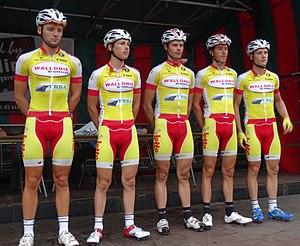
Reportage photographique réalisé le dimanche 10 août à l'occasion du départ et de l'arrivée de la Flèche du port d'Anvers 2014 à Merksem (Anvers), Belgique.
La 23ᵉ édition de la Flèche du port d'Anvers a eu lieu le 10 août 2014 avec pour départ et arrivée Merksem. La course fait partie du calendrier UCI Europe Tour 2014 en catégorie 1.2, elle constitue également la huitième et avant-dernière manche de la Topcompétition 2014. Elle est remportée par le Néerlandais Yoeri Havik qui effectue les 182 kilomètres du parcours en 4 h 12 min 57 s, soit à une vitesse de 43,171 km/h. Il est immédiatement suivi par son compatriote Ivar Slik, et une seconde plus tard par Jens Geerinck.